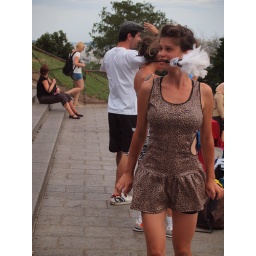
girl doing a street dance on the steps of sacre-coeur in montmartre, paris, france